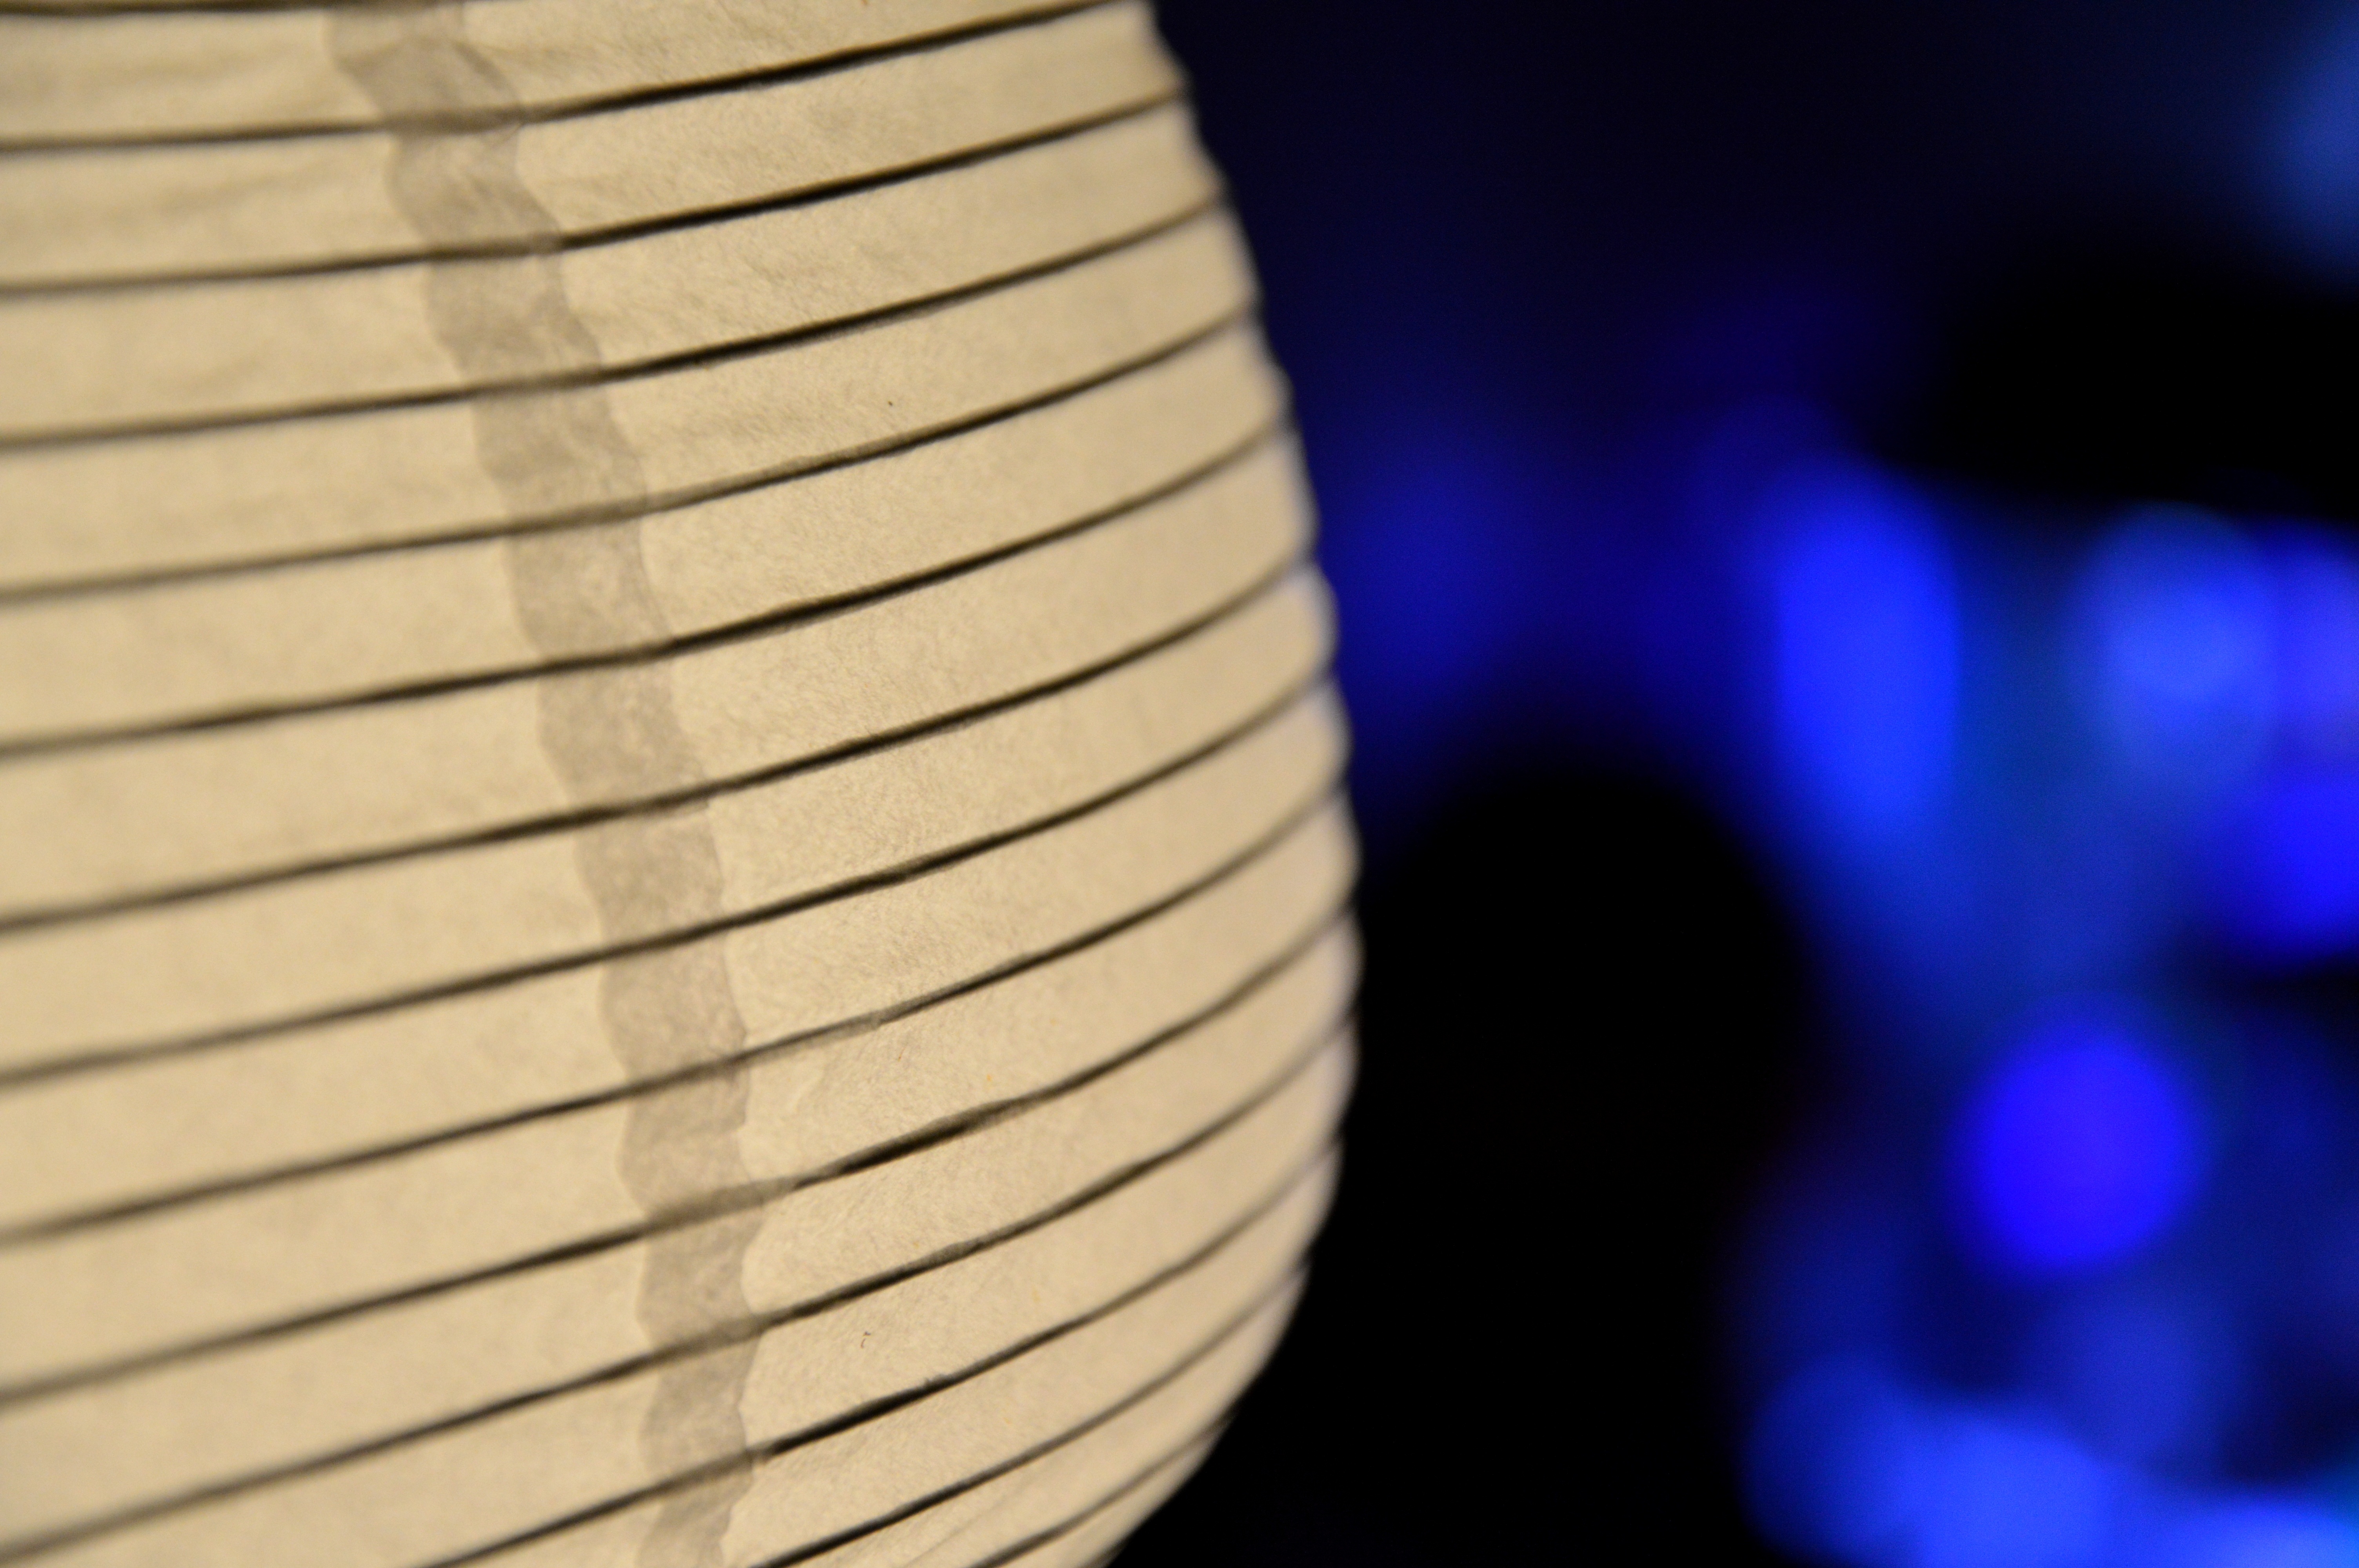
light, white, texture, color, macro, shadow, blue, closeup, lighting, material, close up, shape, the background, macro photography, replacement lamp